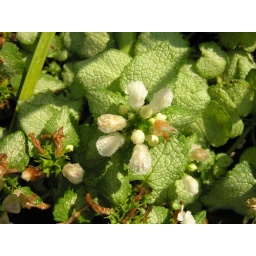
found in the flower bed of The Hague Motel on Lake George, New York.